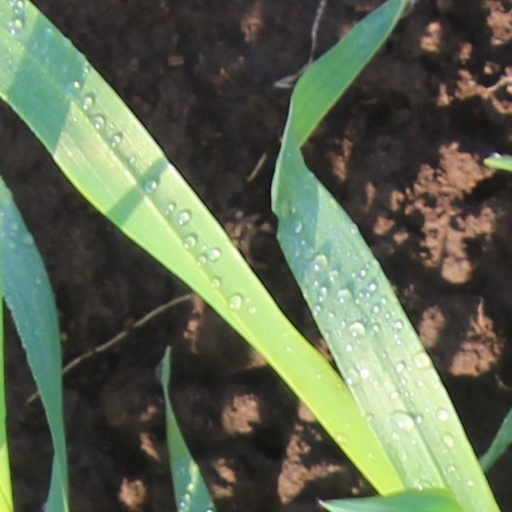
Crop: wheat